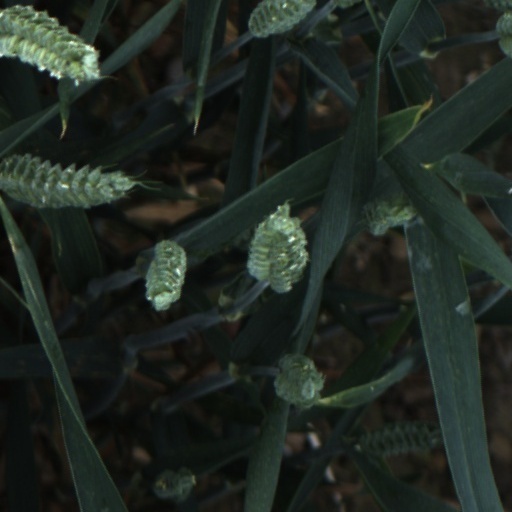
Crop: wheat